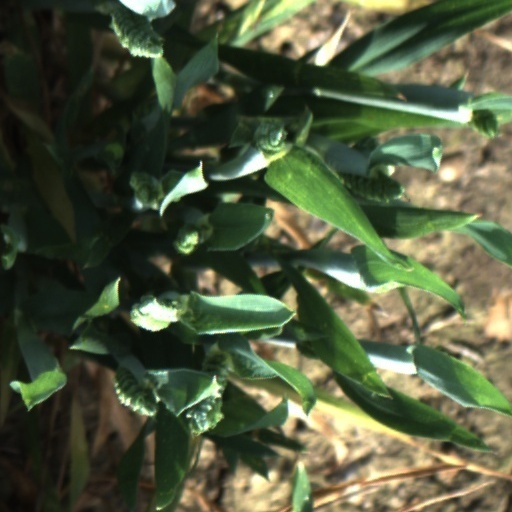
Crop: wheat